Bouncer

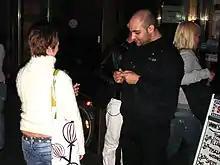
A bouncer at the door of a Norwegian club checking customer identification for proof of age

At least one major ethnographic study also observed bouncing from within, as part of a British project to study violent subcultures. Beyond studying the bouncer culture from the outside, the group selected a suitable candidate for covert, long-term research. The man had previously worked as a bouncer before becoming an academic, and while conversant with the milieu, it required some time for him to re-enter bouncing work in a new locality. The study has, however, attracted some criticism due to the fact that the researcher, while fulfilling his duties as a bouncer and being required to set aside his academic distance, would have been at risk of losing objectivity—though it was accepted that this quandary might be difficult to resolve.